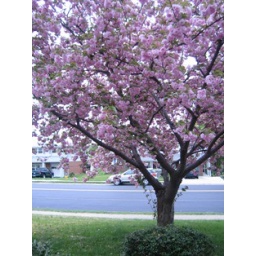
I love Willmington. The trees are pink in April. In Edmonton, we're lucky if it's not snowing in April. ahha